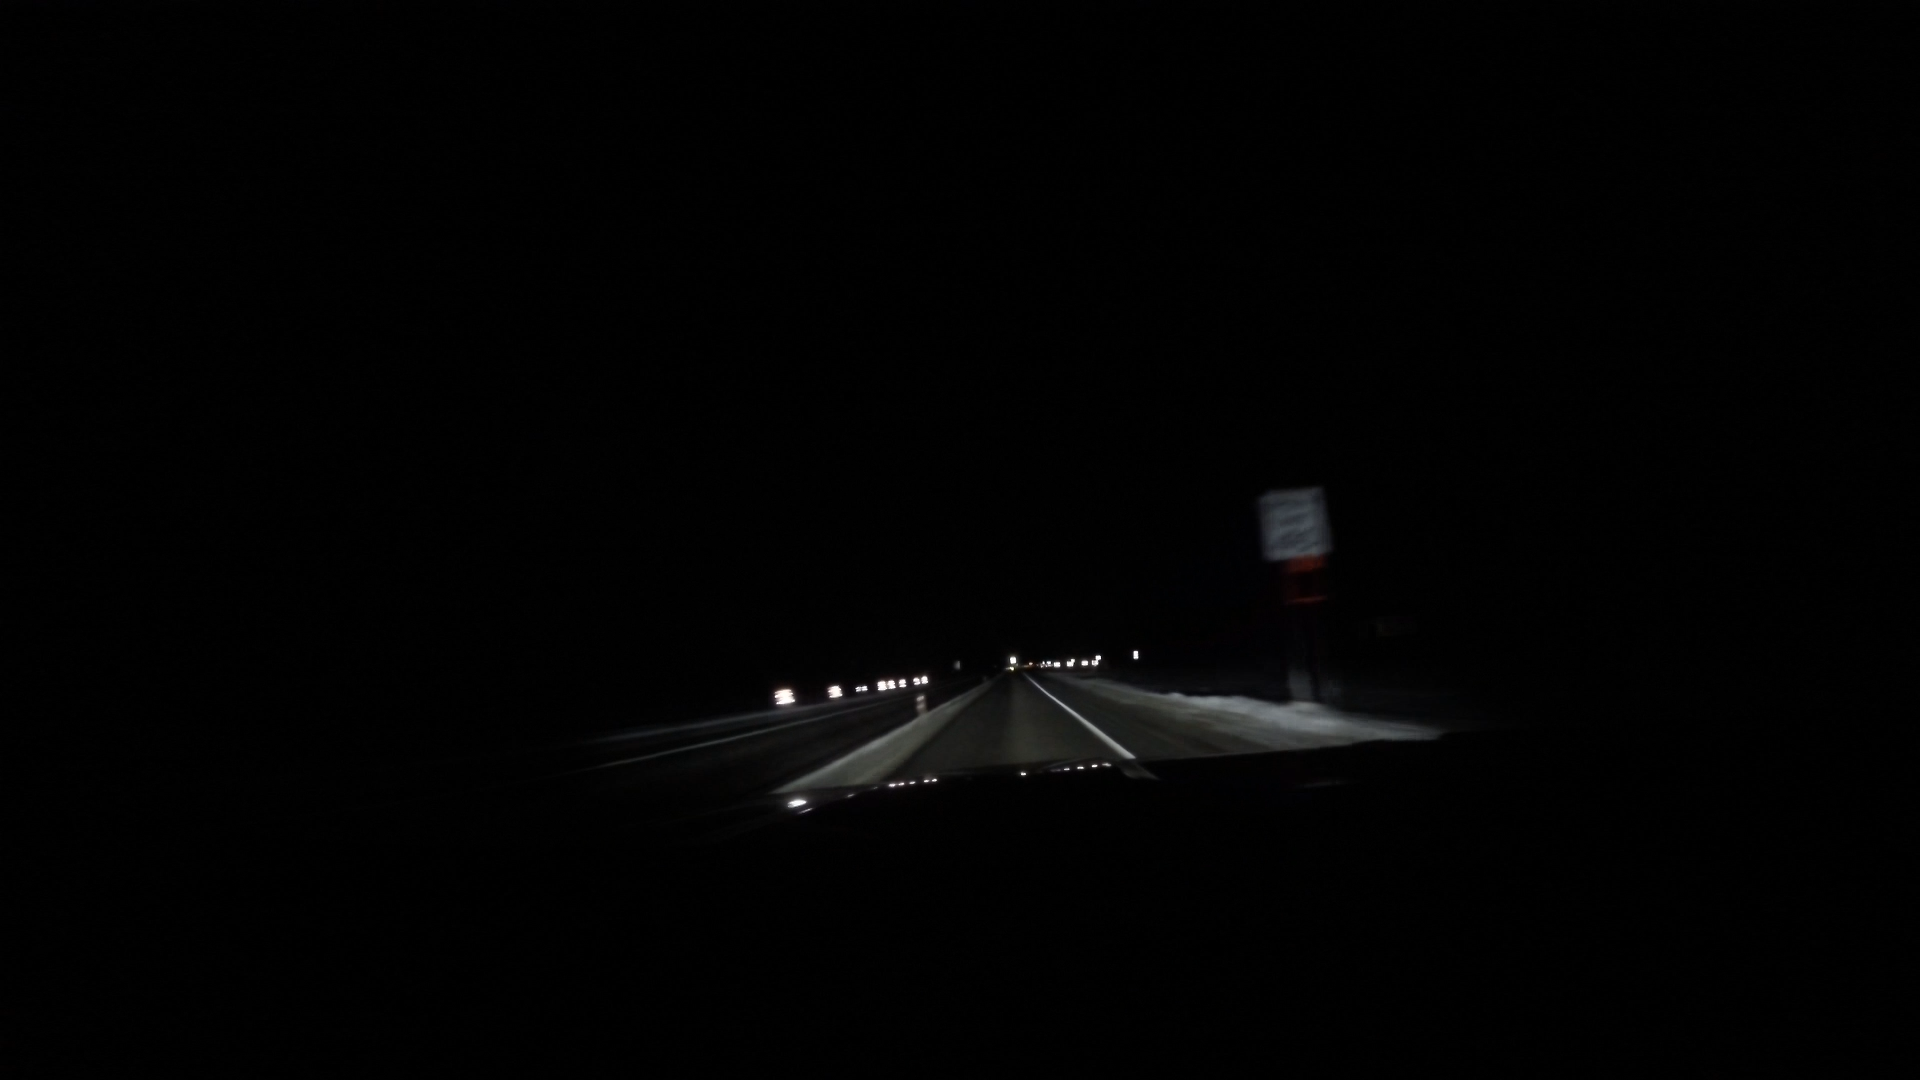
Speed limit sign label: mph40